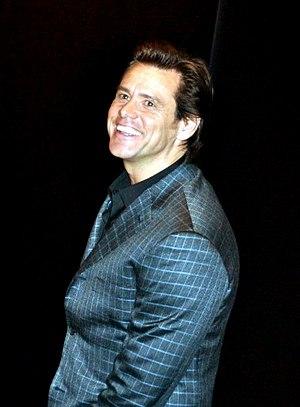
James Eugene Carrey, dit Jim Carrey [ d͡ʒɪm ˈkæɹɪ], né le 17 janvier 1962 à Newmarket en Ontario au Canada, est un acteur, humoriste, scénariste et producteur de cinéma canado-américain.